It's Nice Up North

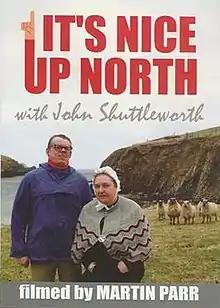
DVD cover of "It's Nice Up North"

It's Nice Up North is a 2006 comedy documentary made by comedian Graham Fellows as his alter ego John Shuttleworth.